Psycho Mantis

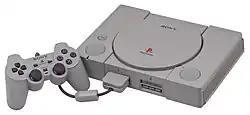
Psycho Mantis's boss fight could be defeated by switching controller ports on the PlayStation console, and he would additionally manipulate the DualShock controller in his introductory cutscene.

In-game dialogue reveals that Mantis's mother had died while giving birth to him. His father hated him as a result. Mantis discovers this while reading his father's mind, causing Mantis to burn his village to the ground out of fear. Mantis joined the KGB later in his life, and afterward joined the CIA, using his psychic powers to delve into the minds of suspected criminals. After delving too deep into the mind of a serial killer, Mantis went insane. According to Mantis, he joined with Liquid Snake, the game's main antagonist in order to "kill as many people as he could" as he had grown disgusted with the human race.